Describe the emotion expressed in this image:  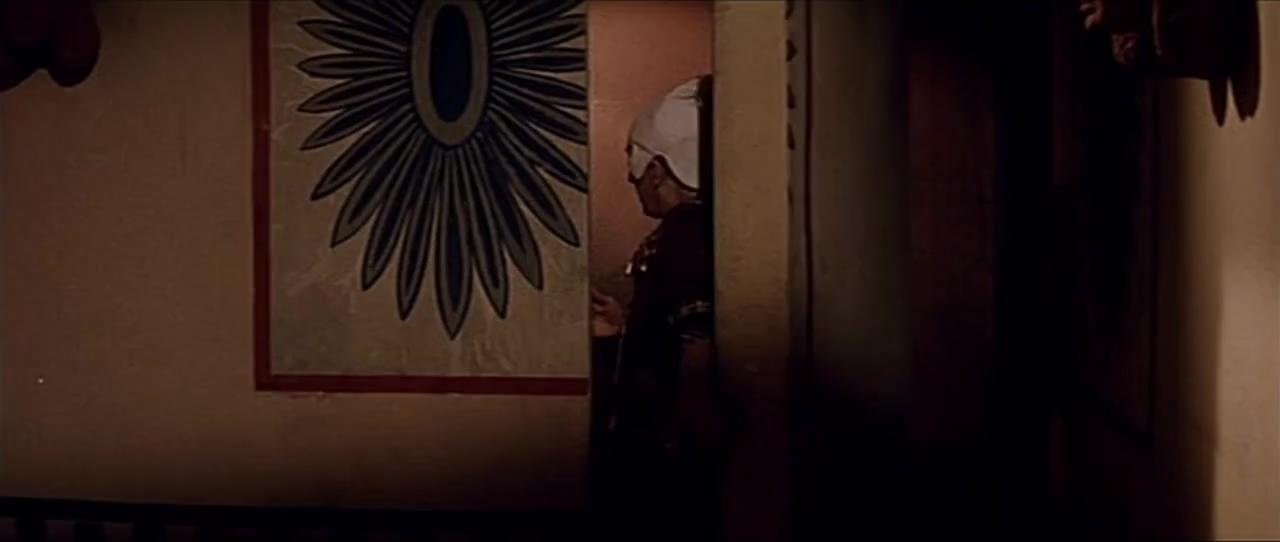
This person displays Pain, valence and arousal with low intensity.